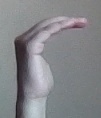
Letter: haa